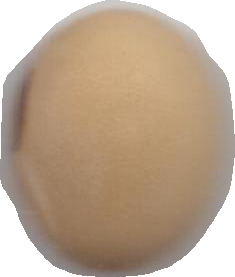
Variety: Anjasmoro